Metro Manila

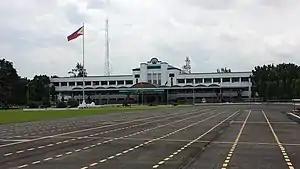
Camp Aguinaldo is the headquarters of the Armed Forces of the Philippines

Historically, the main business district of the metropolis was Binondo, where commercial trading flourished since the 15th century. By the 1960s, economic activities shifted from Binondo to Makati. It transformed Makati into one of the leading financial centers in Asia. Still, Binondo remained as a cultural and financial center because of the vast Chinese population residing and doing business in the area.